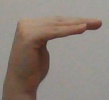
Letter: haa